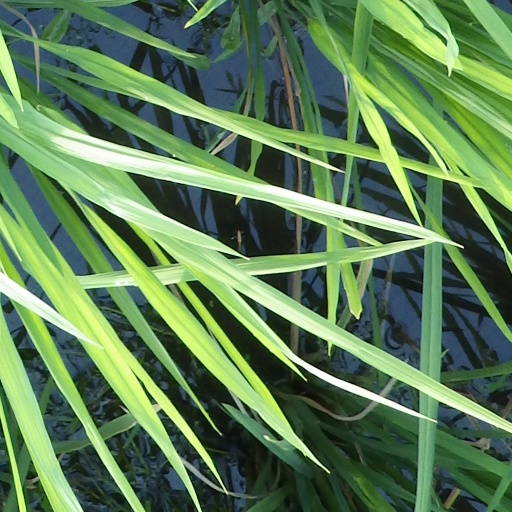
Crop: rice